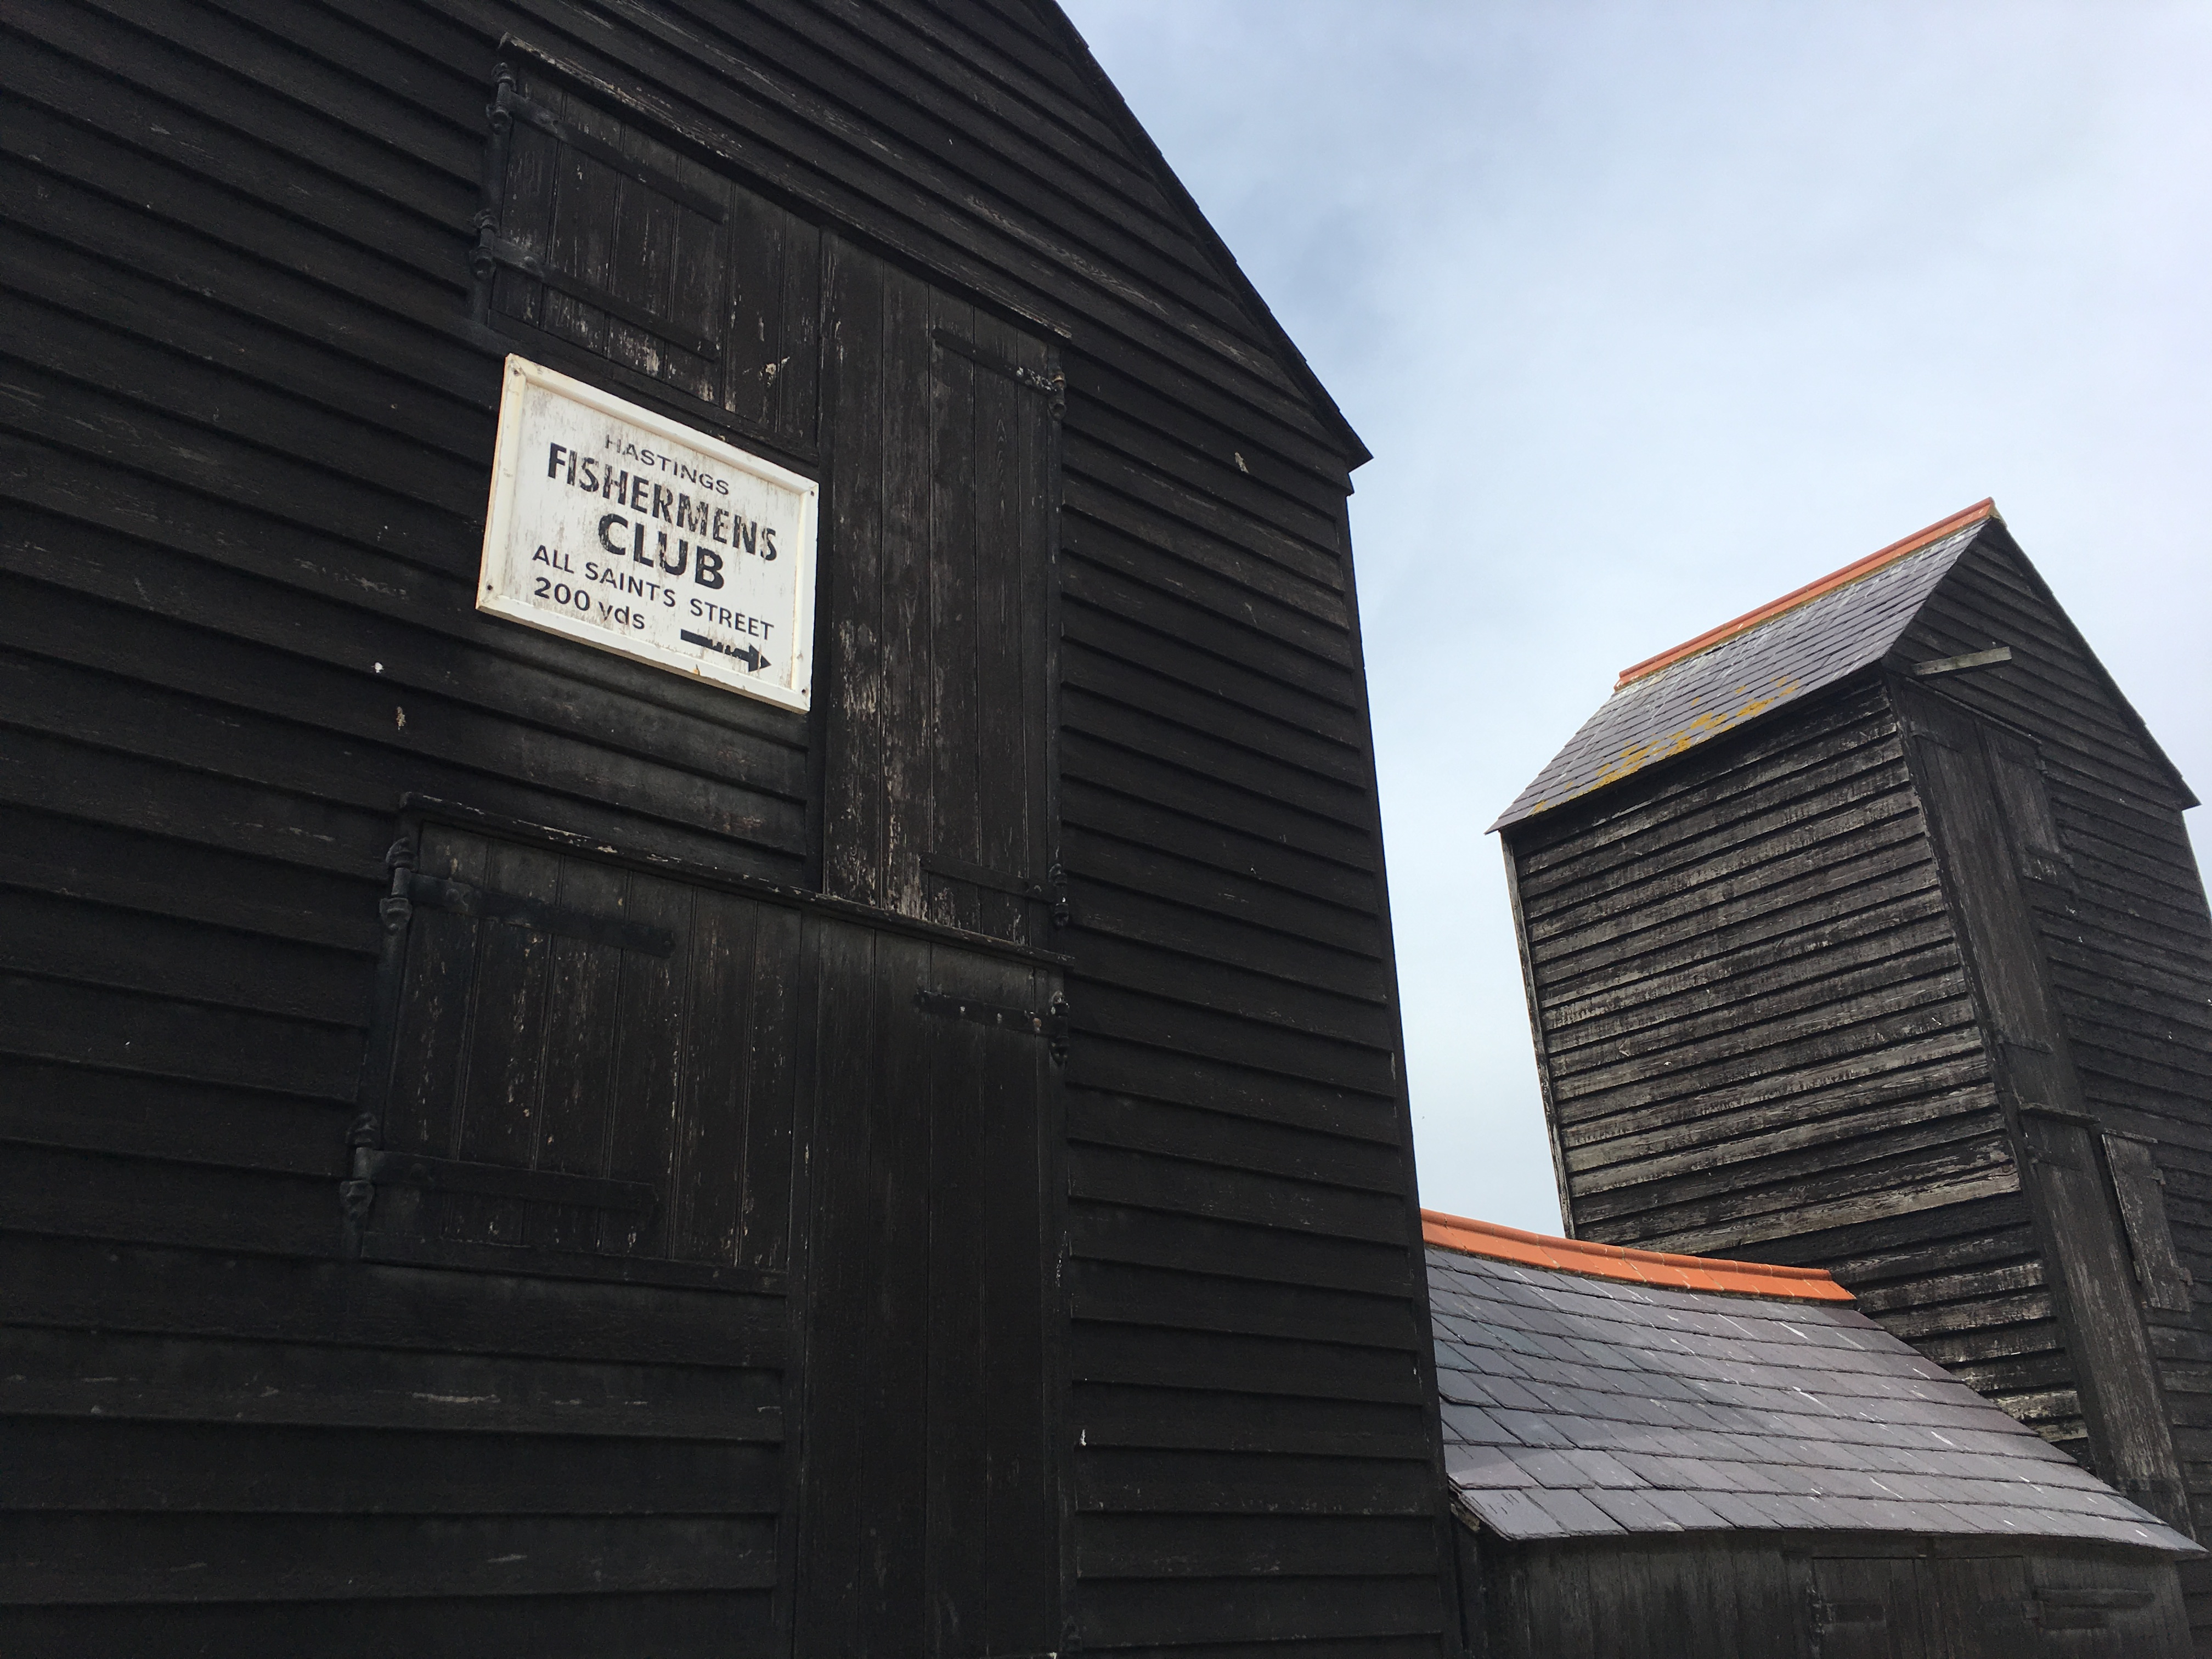
architecture, wood, house, roof, building, facade, professional, black, siding, urban area